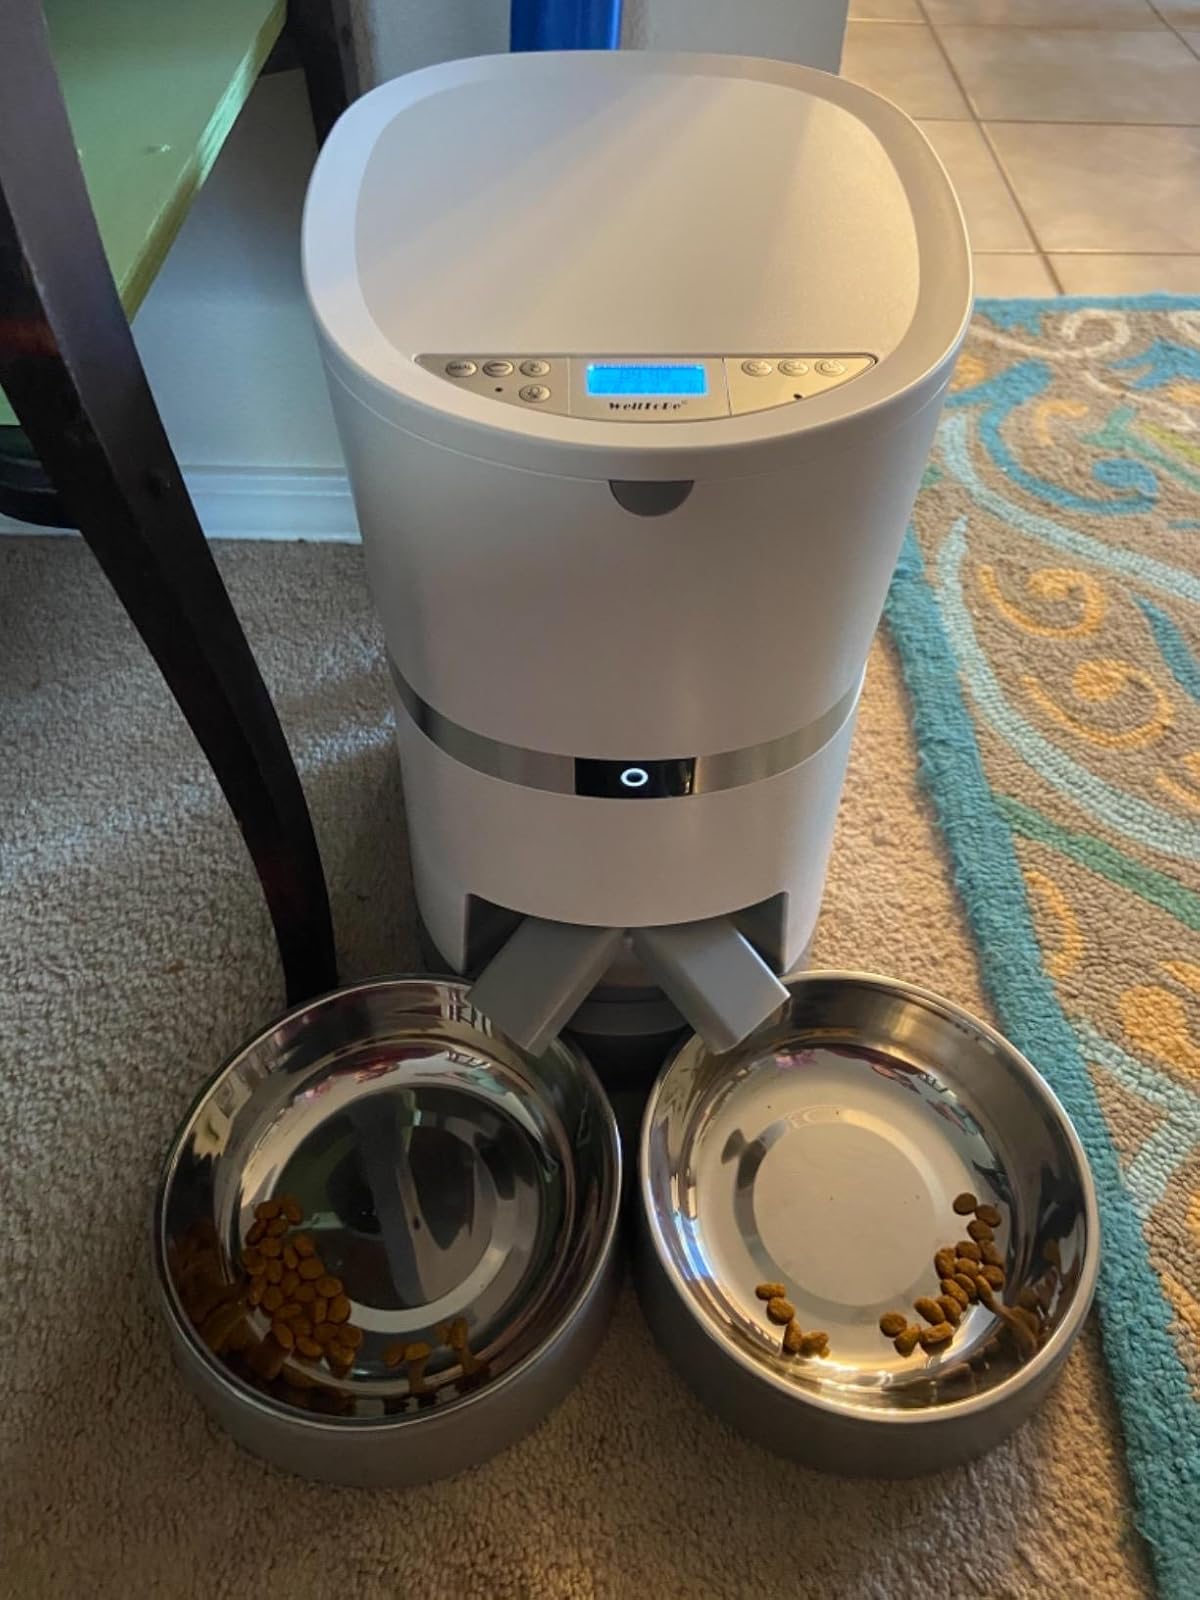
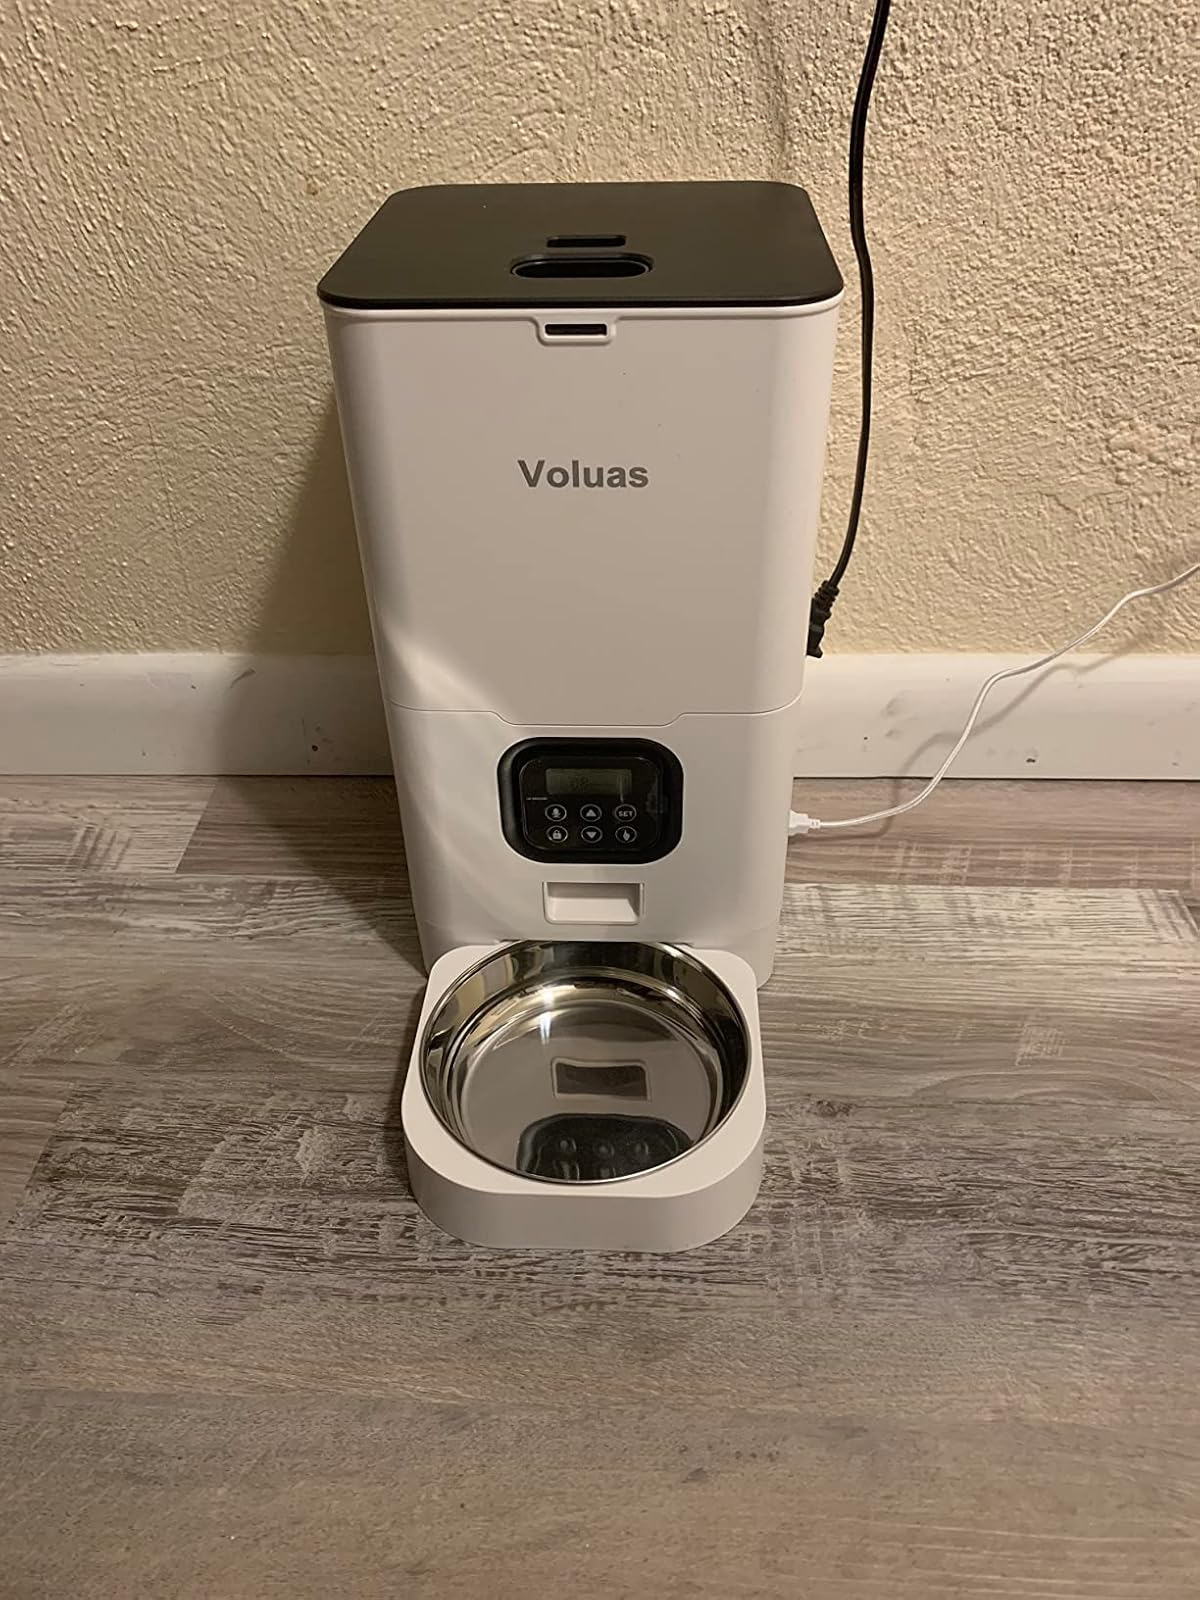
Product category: items_feeder
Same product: no